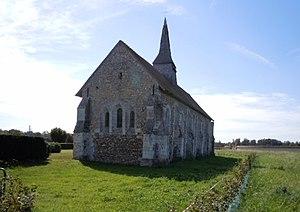
Vitot est une commune française située dans le département de l'Eure en région Normandie.